Frank Simek

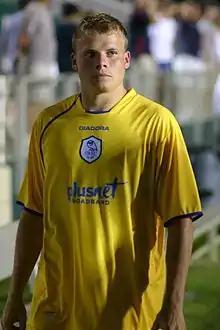

Franklin Michael Simek (born October 13, 1984) is an American former soccer player.